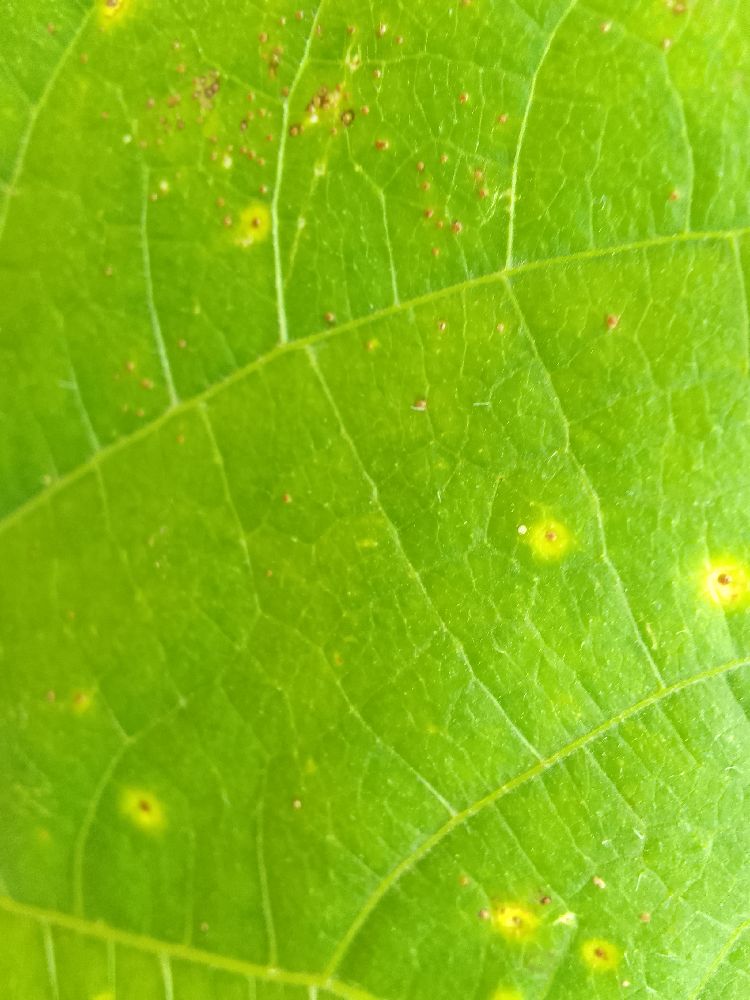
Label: rust